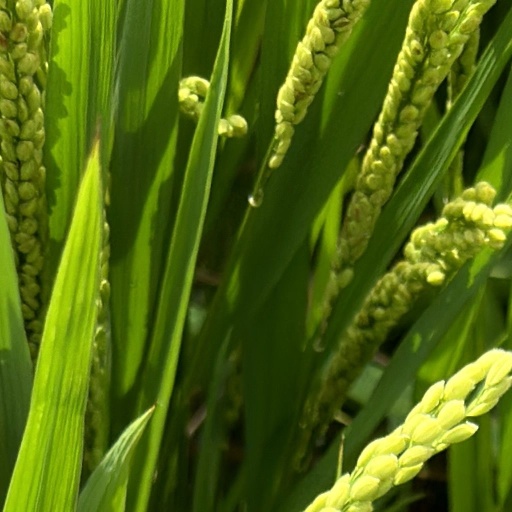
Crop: rice